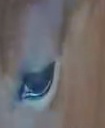
Face region: eyes (orbital_tightening_and_eye_area)
Pain indicator: moderately_present